Gangapurna Lake

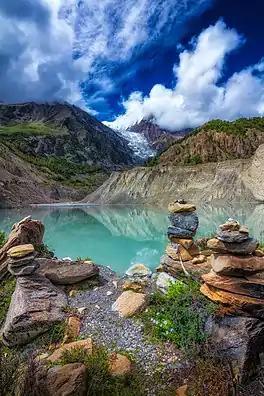
Gangapurna Lake in 2015

Gangapurna Lake is a glacial lake in Manang, Gandaki Province, Nepal. It was formed by glaciers from Gangapurna (7,454m), Annapurna IV (7,525m), Khangsar Kang and Glacier Dom.